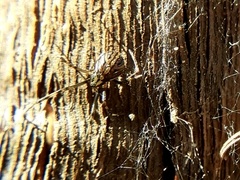
Species: Lactrodectus_hesperus